Kakiemon

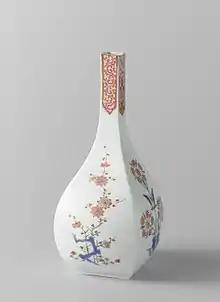
"Kakiemon" square bottle with plums and stylized flowers in glaze and gilding. Edo period, 1670–1690

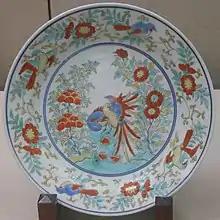
17th-century dish

Kakiemon is a term that generates some confusion, being the name of a family, one or more kilns, and a brightly-coloured overglaze style. The style originated with the family, whose kilns were the main producers of it, but other kilns also made it, and the Kakiemon kilns made other styles. Both the palette and style, and very probably the kiln, were in place by the 1680s. The style is a sub-type of what is called in the West Imari ware, the overglaze coloured variety of the broader grouping Arita ware, dominant in Japanese export porcelain in its first successful period, up to the 1740s.